Albatros L 59

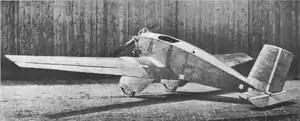

The Albatros L 59 was a single-seat German utility aircraft of the 1920s. It was a single-engine low-wing cantilever monoplane with large, spatted wide track undercarriage attached, unusually for the time not to the fuselage but to the wing roots. The whole aircraft was covered in 3-ply.